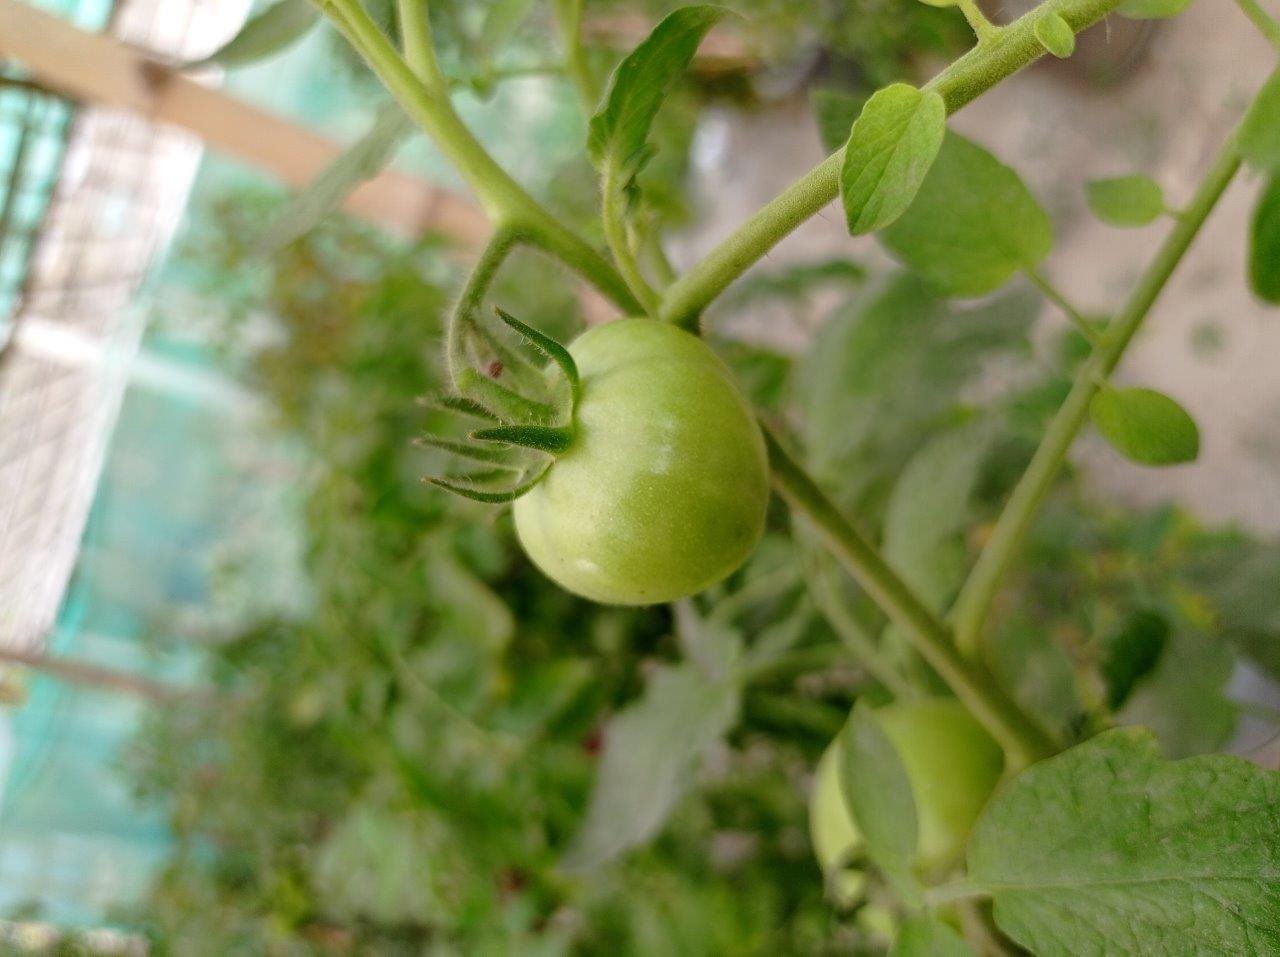
Maturity: Immature